Paweł Januszewski

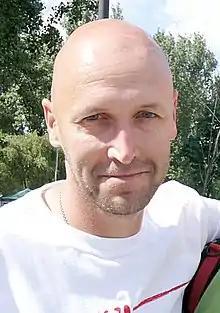
Paweł Januszewski in 2012

Paweł Januszewski (born 2 January 1972) is a retired hurdler from Poland, who is best known for winning the gold medal at the 1998 European Championships. A gold medalist at the 1999 Summer Universiade, he represented his native country in two consecutive Summer Olympics (1996 and 2000), reaching the final on the second occasion. In addition, he competed at four World Championships, qualifying for the final in 1999 and 2001.